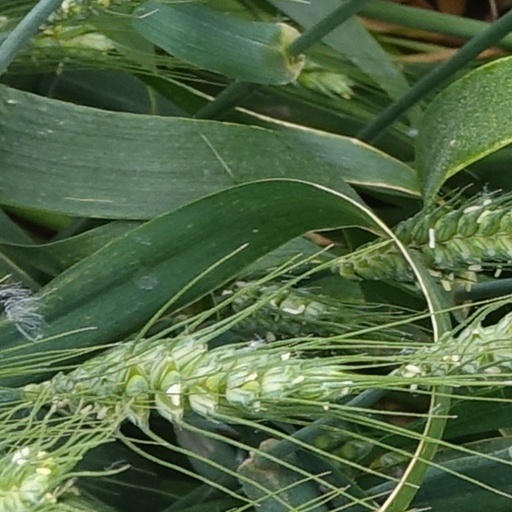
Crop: wheat